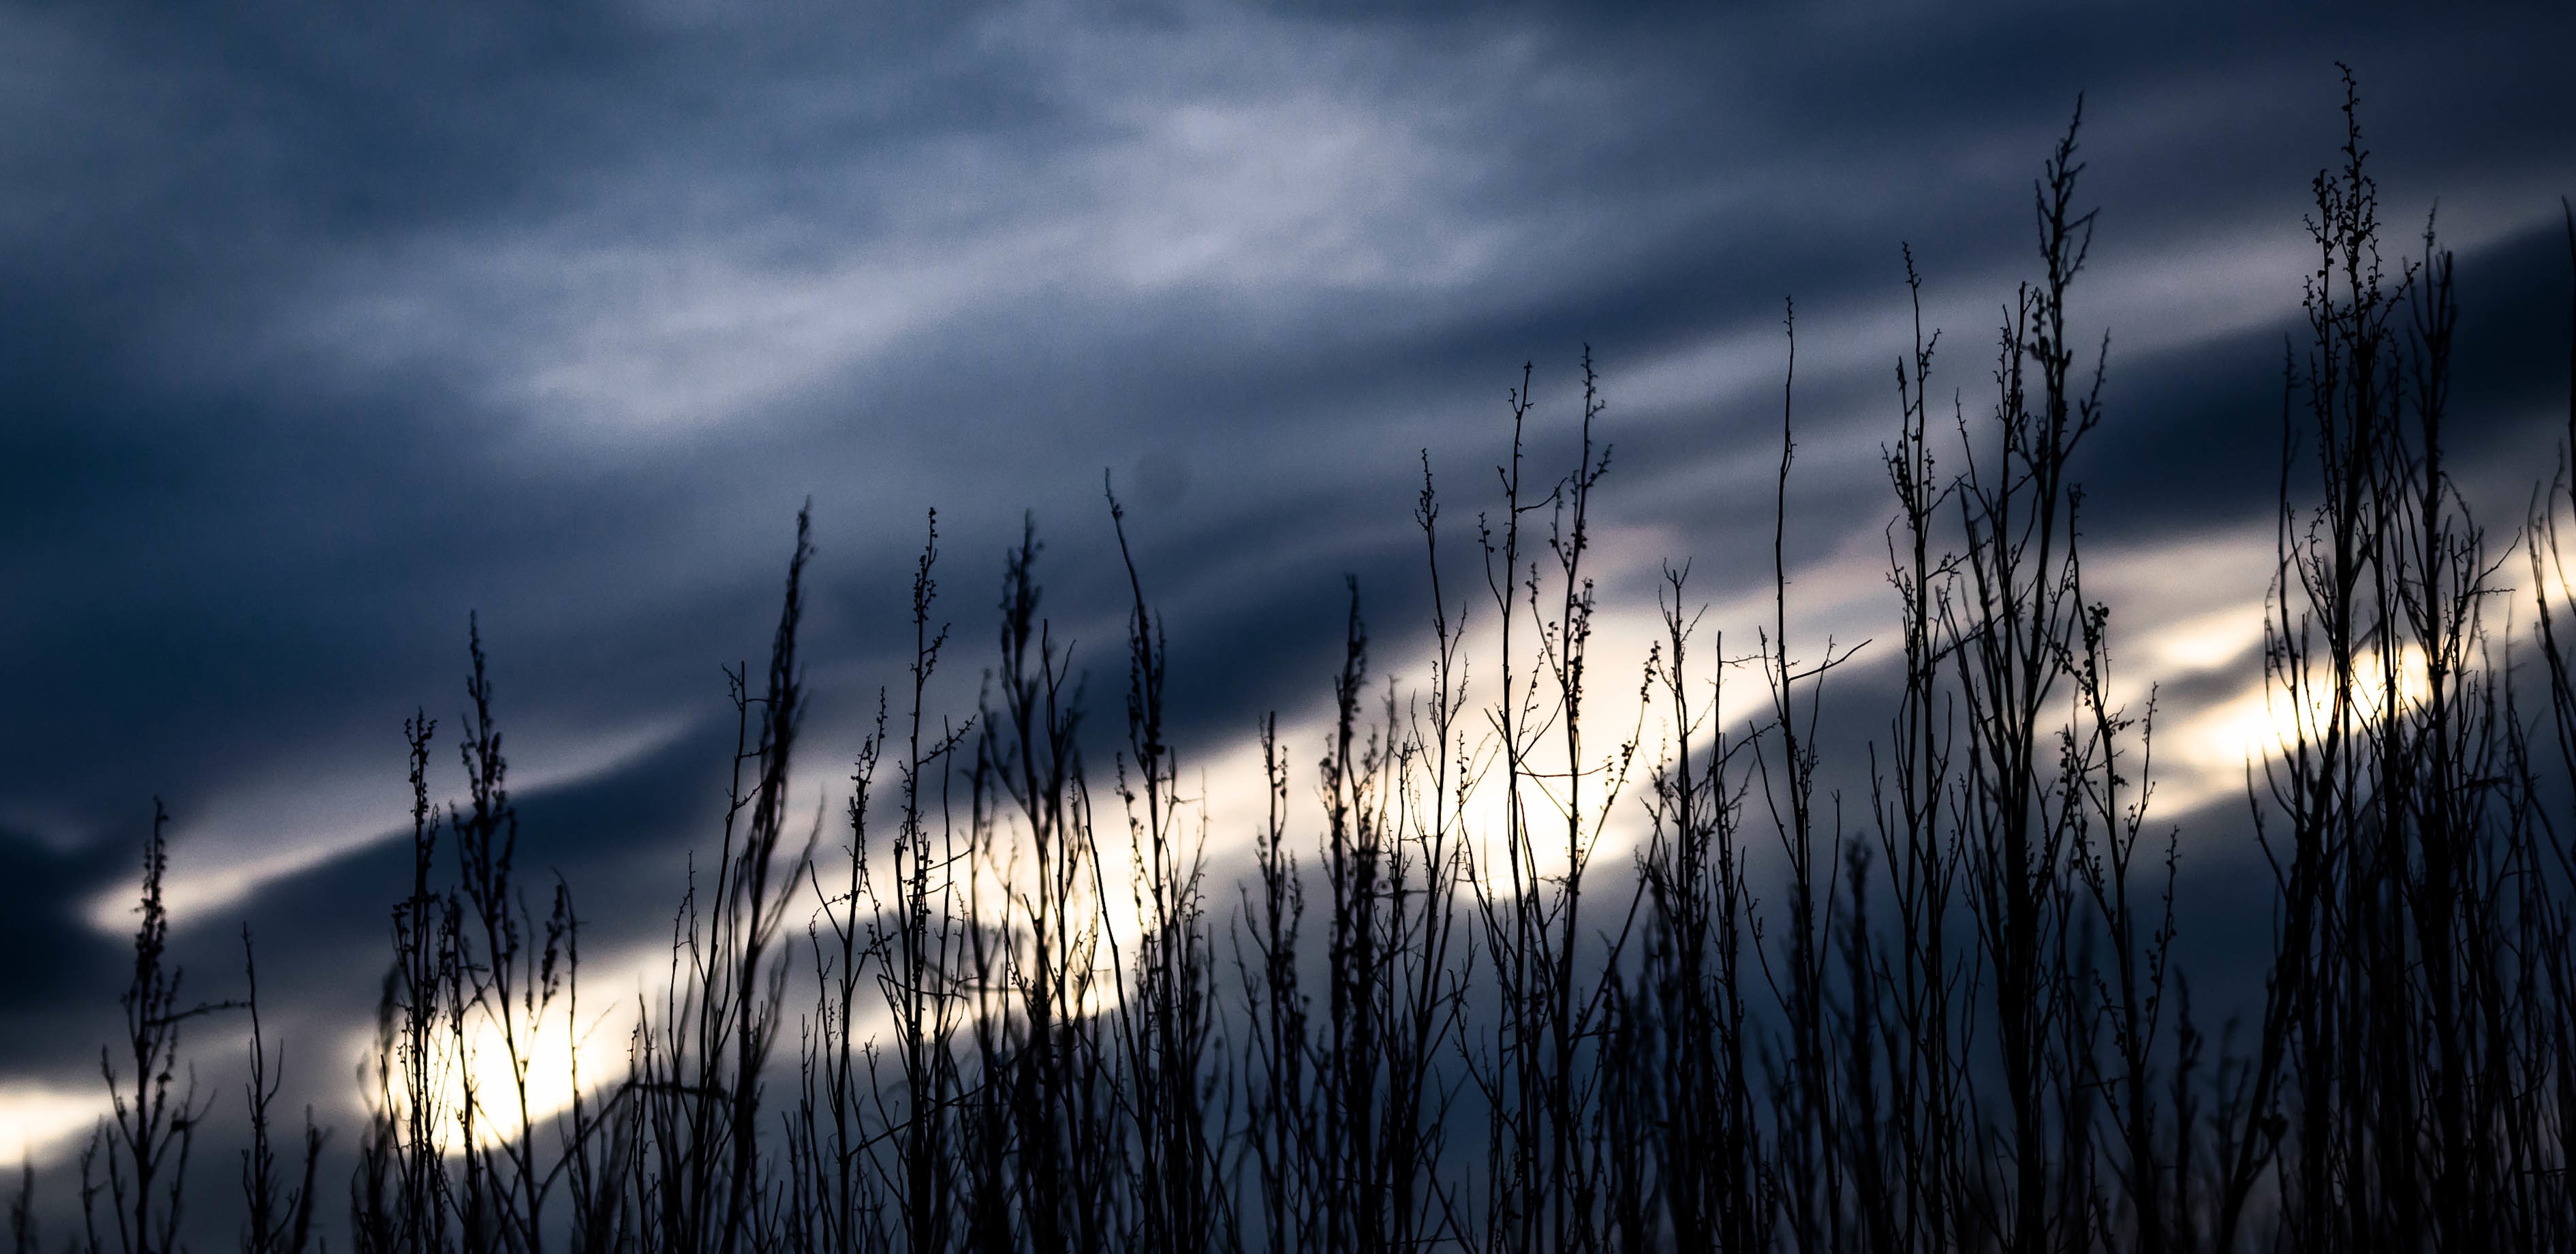
nature, horizon, light, cloud, sky, sun, sunset, sunlight, morning, wind, dawn, atmosphere, dusk, evening, reflection, darkness, atmospheric phenomenon